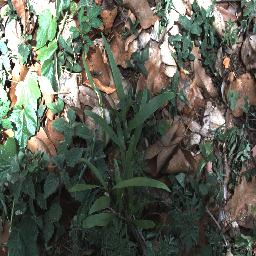
Label: negative